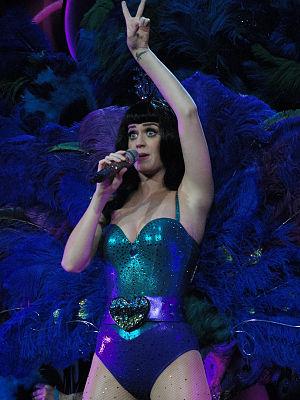
La liste des titres musicaux numéro un aux États-Unis dans les années 2010 s'appuie sur le Billboard Hot 100 qui est un classement hebdomadaire des singles aux États-Unis. Publiées par le Billboard magazine, les données sont compilées par Nielsen SoundScan en fonction des ventes de singles en physique et en digital, en fonction également des diffusions en radio et des écoutes sur les plateformes d'écoute en streaming.